Jacques Perk

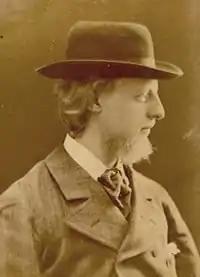
Jacques Perk

In 1879 he met a young French-speaking woman, Mathilde Thomas, while on family vacation in the Belgian Ardennes (he may have met Oscar Wilde there, though there is no conclusive evidence). In the pittoresque setting of rocks, castle ruins, brooks, and mountains, the two families spent five days in play and friendship. When they said their goodbyes, in La Roche-en-Ardenne, Mathilde gave Perk and his sisters a goodbye poem inspired by Alphonse de Lamartine, and Perk's admiration was turned into love, mixed with worship. This, in turn, gave him the inspiration to recreated Mathilde in verse, and the result was a crown of sonnets, consisting of over a hundred poems, which he intended to publish as "Mathilde, een sonnettenkrans". He sent selections to literary magazines, including Carel Vosmaer's "Spectator" and Ten Brink's "Nederland", but none were published; his modern lyricism with its strongly individual sentiment was not what the traditional literary critics were looking for.